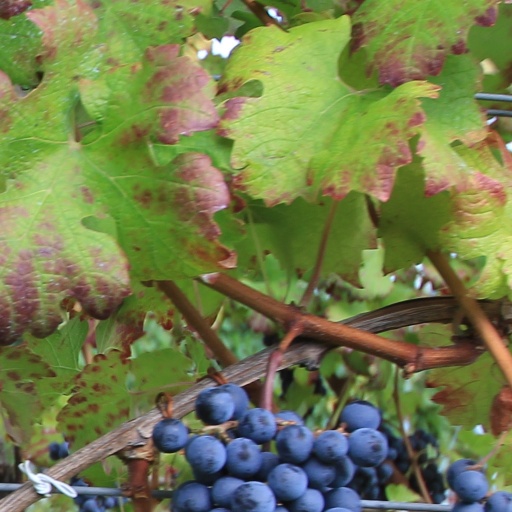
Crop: grape